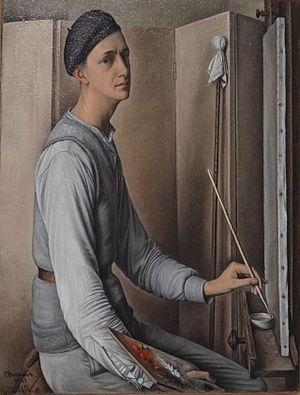
Le musée de l’Évêché, appelé officiellement depuis 2008 musée des Beaux-Arts de Limoges, palais de l'Évêché est un musée de France. Musée municipal de la ville de Limoges, il occupe l’ancien palais épiscopal du XVIIIᵉ siècle, dans le vieux quartier historique de la Cité au milieu de remarquables jardins.
François-Emile Barraud, né le 14 novembre 1899 à La Chaux-de-Fonds et mort le 11 septembre 1934 à Genève, est un artiste peintre suisse, aussi dessinateur, graveur et sculpteur.